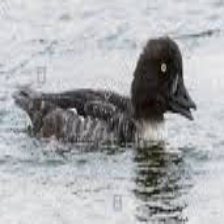
Species: BARROWS GOLDENEYE
Scientific name: BUCEPHALA ISLANDICA
ImageNet parent category: drake